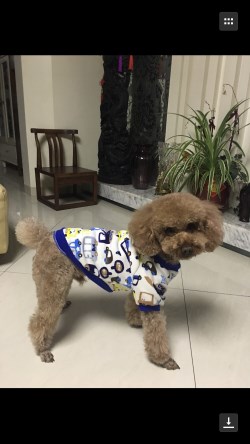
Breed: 7449-n000128-teddy